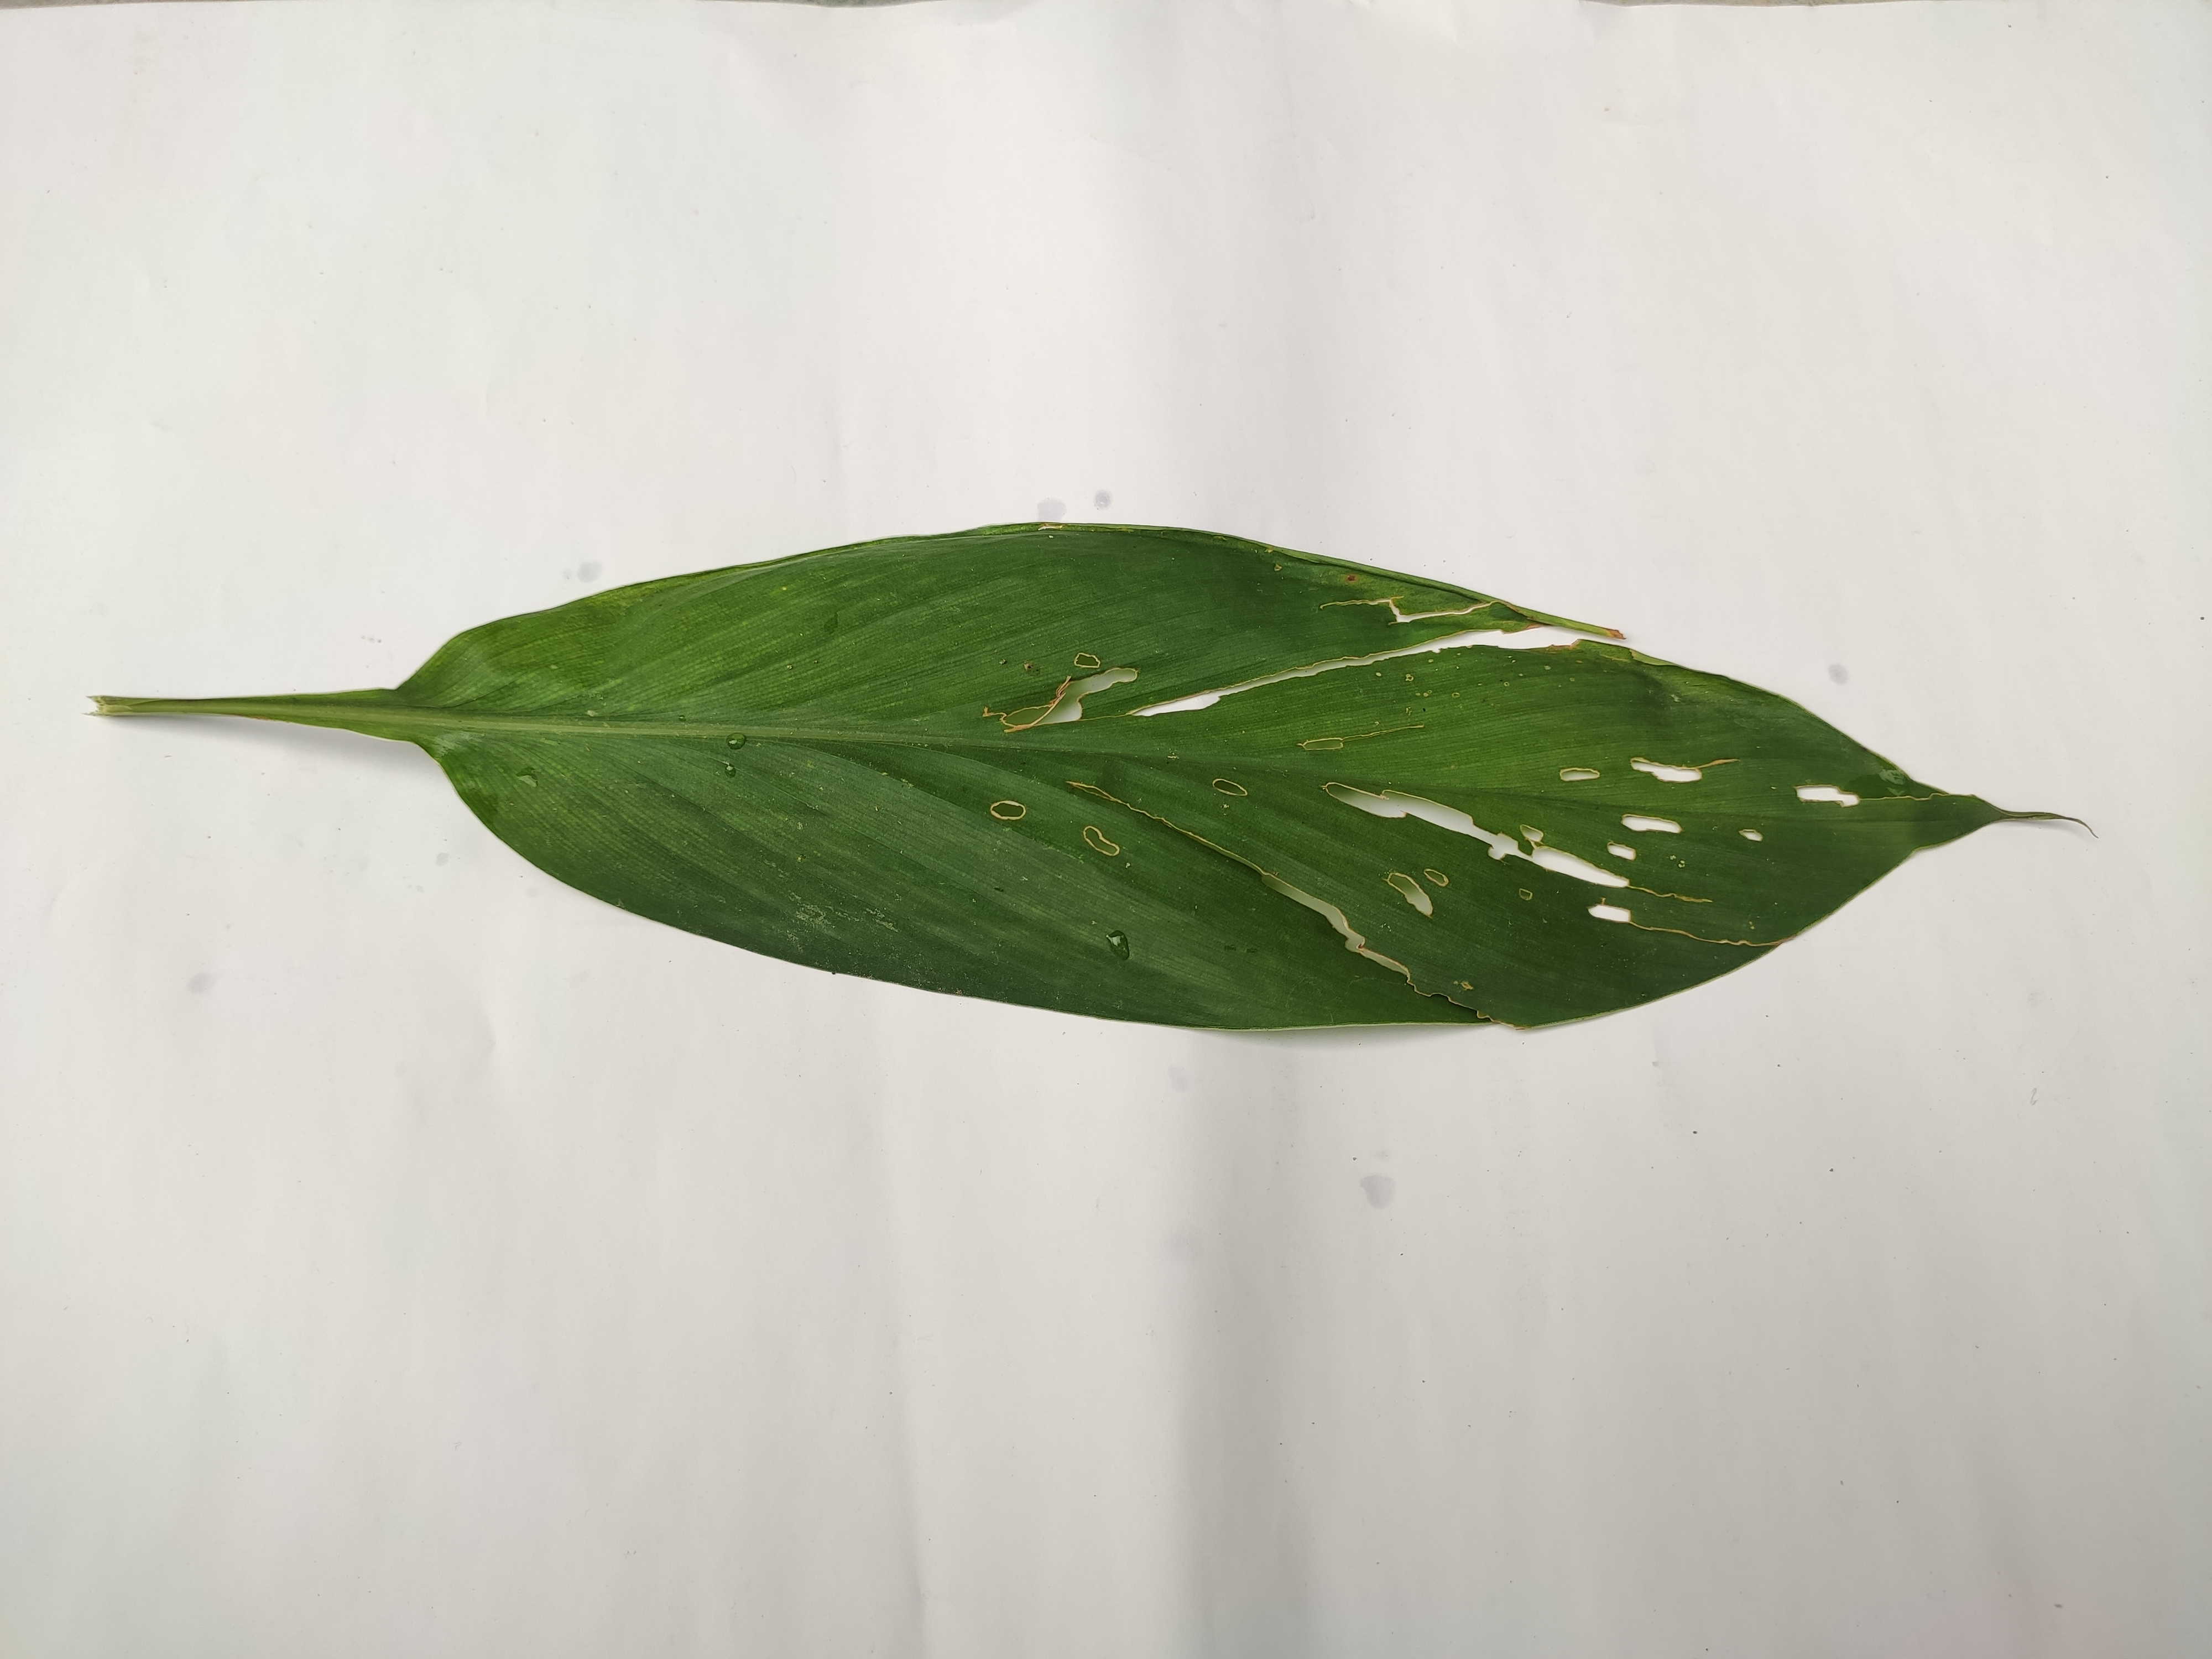
Label: Aphids_Disease